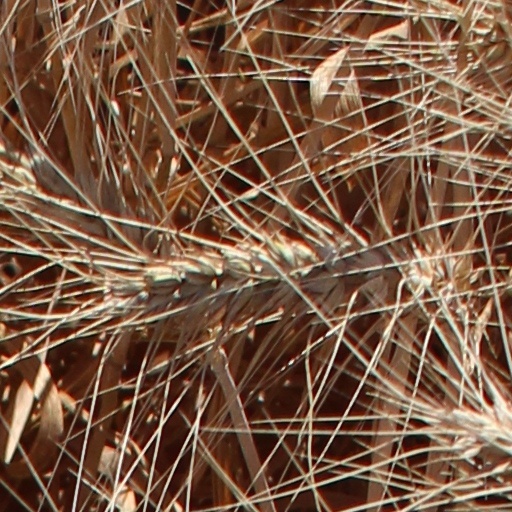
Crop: wheat